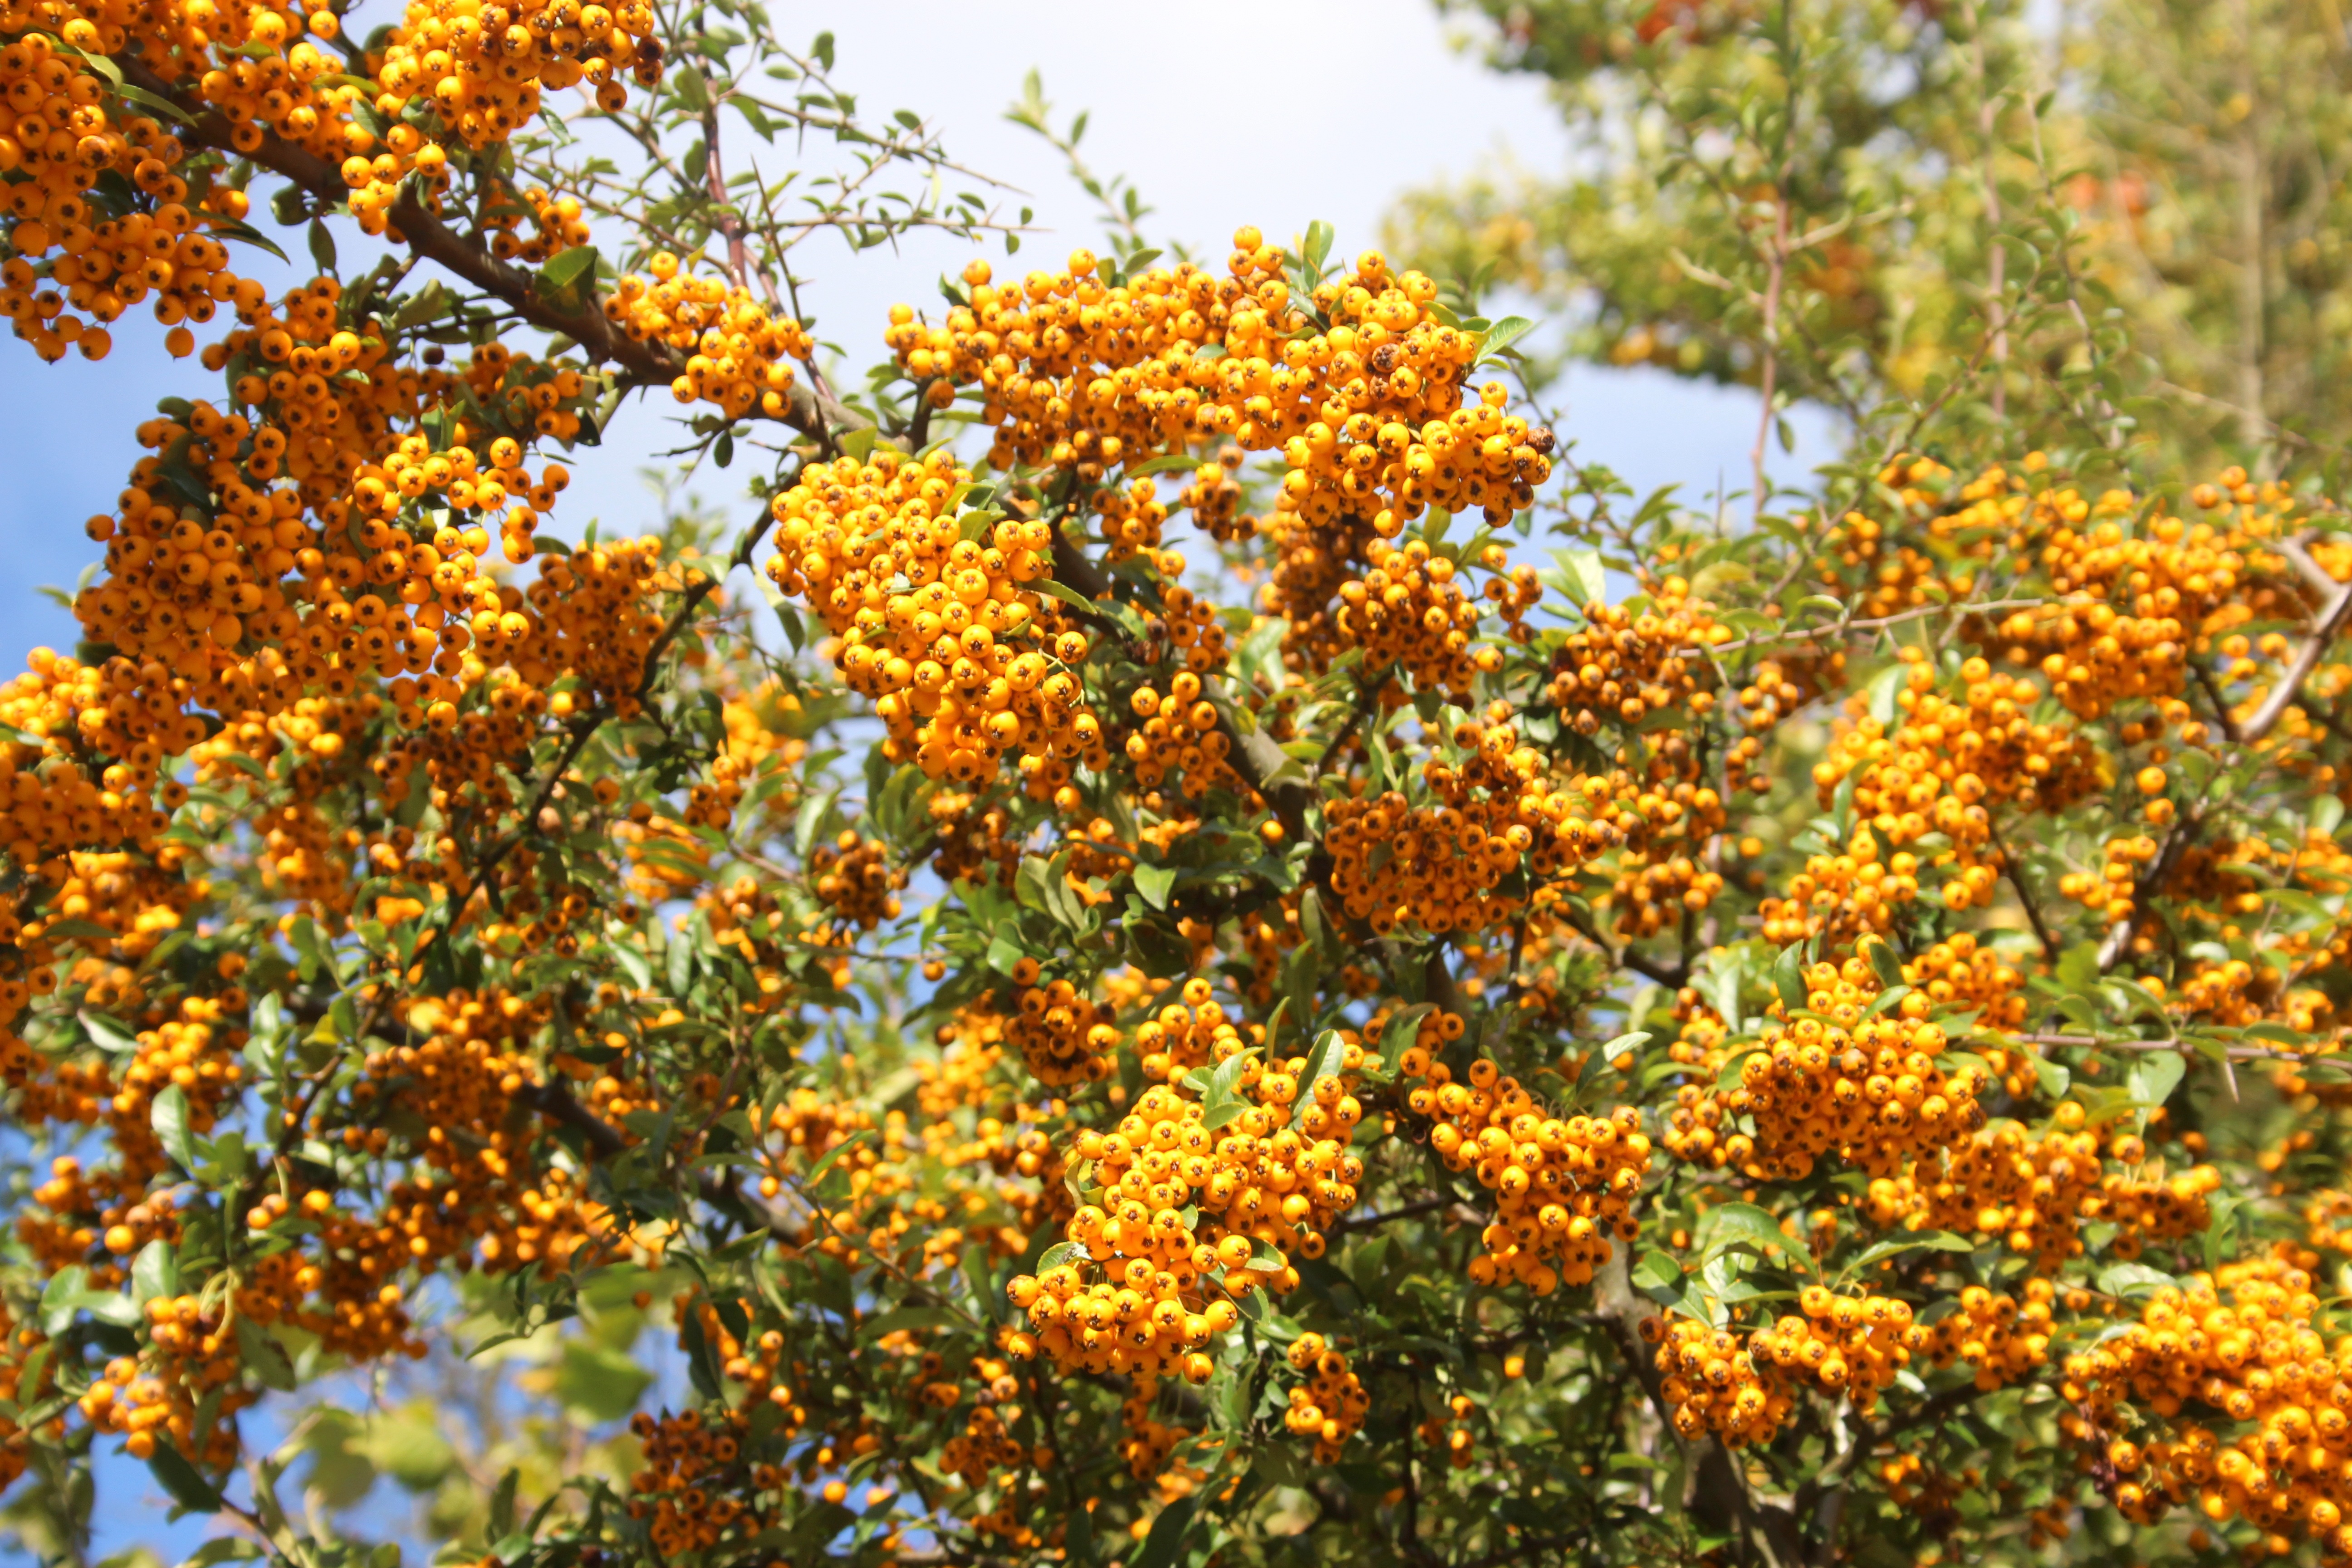
tree, nature, outdoor, branch, blossom, plant, sunlight, leaf, fall, flower, summer, floral, foliage, spring, produce, evergreen, autumn, botany, blooming, garden, flora, season, botanical, wildflower, flowers, shrub, deciduous, germany, rowan, flowering plant, woody plant, land plant